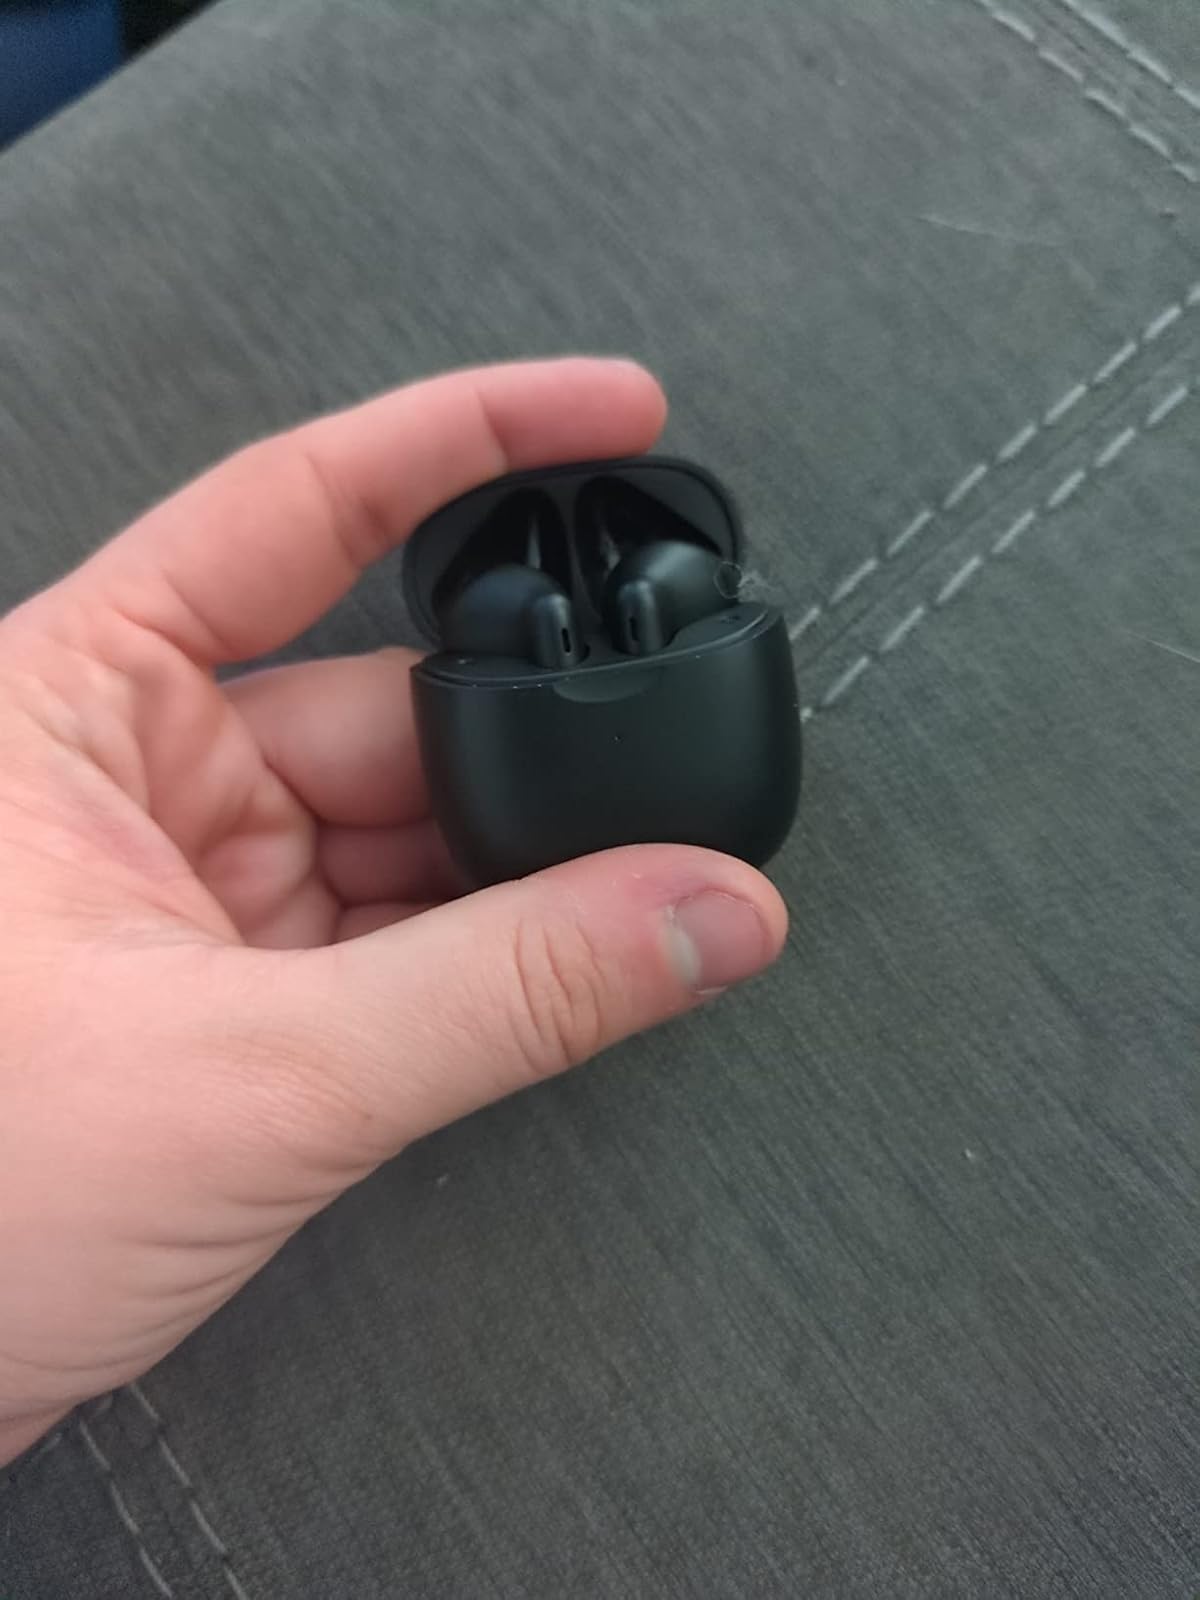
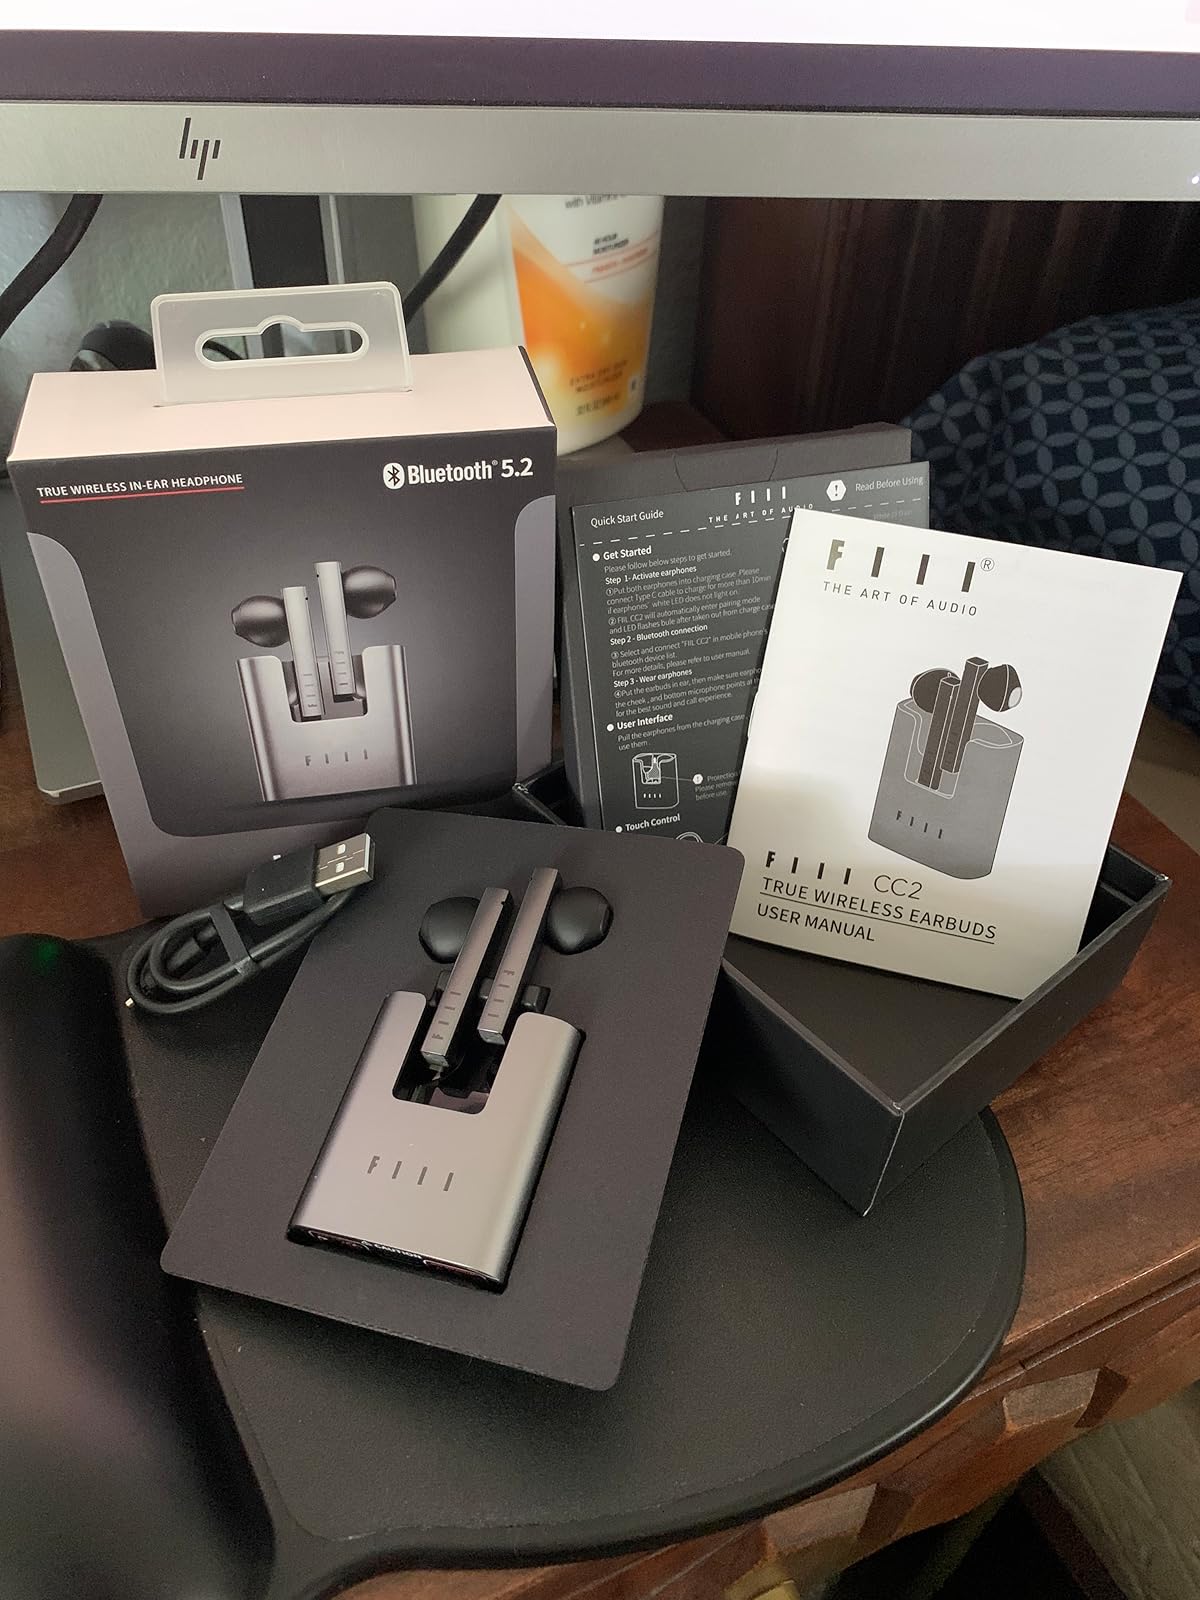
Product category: earbuds
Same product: no